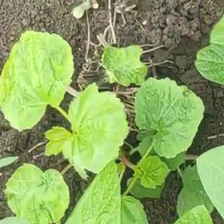
Weed species: Little_Mallow(Malva parviflora)